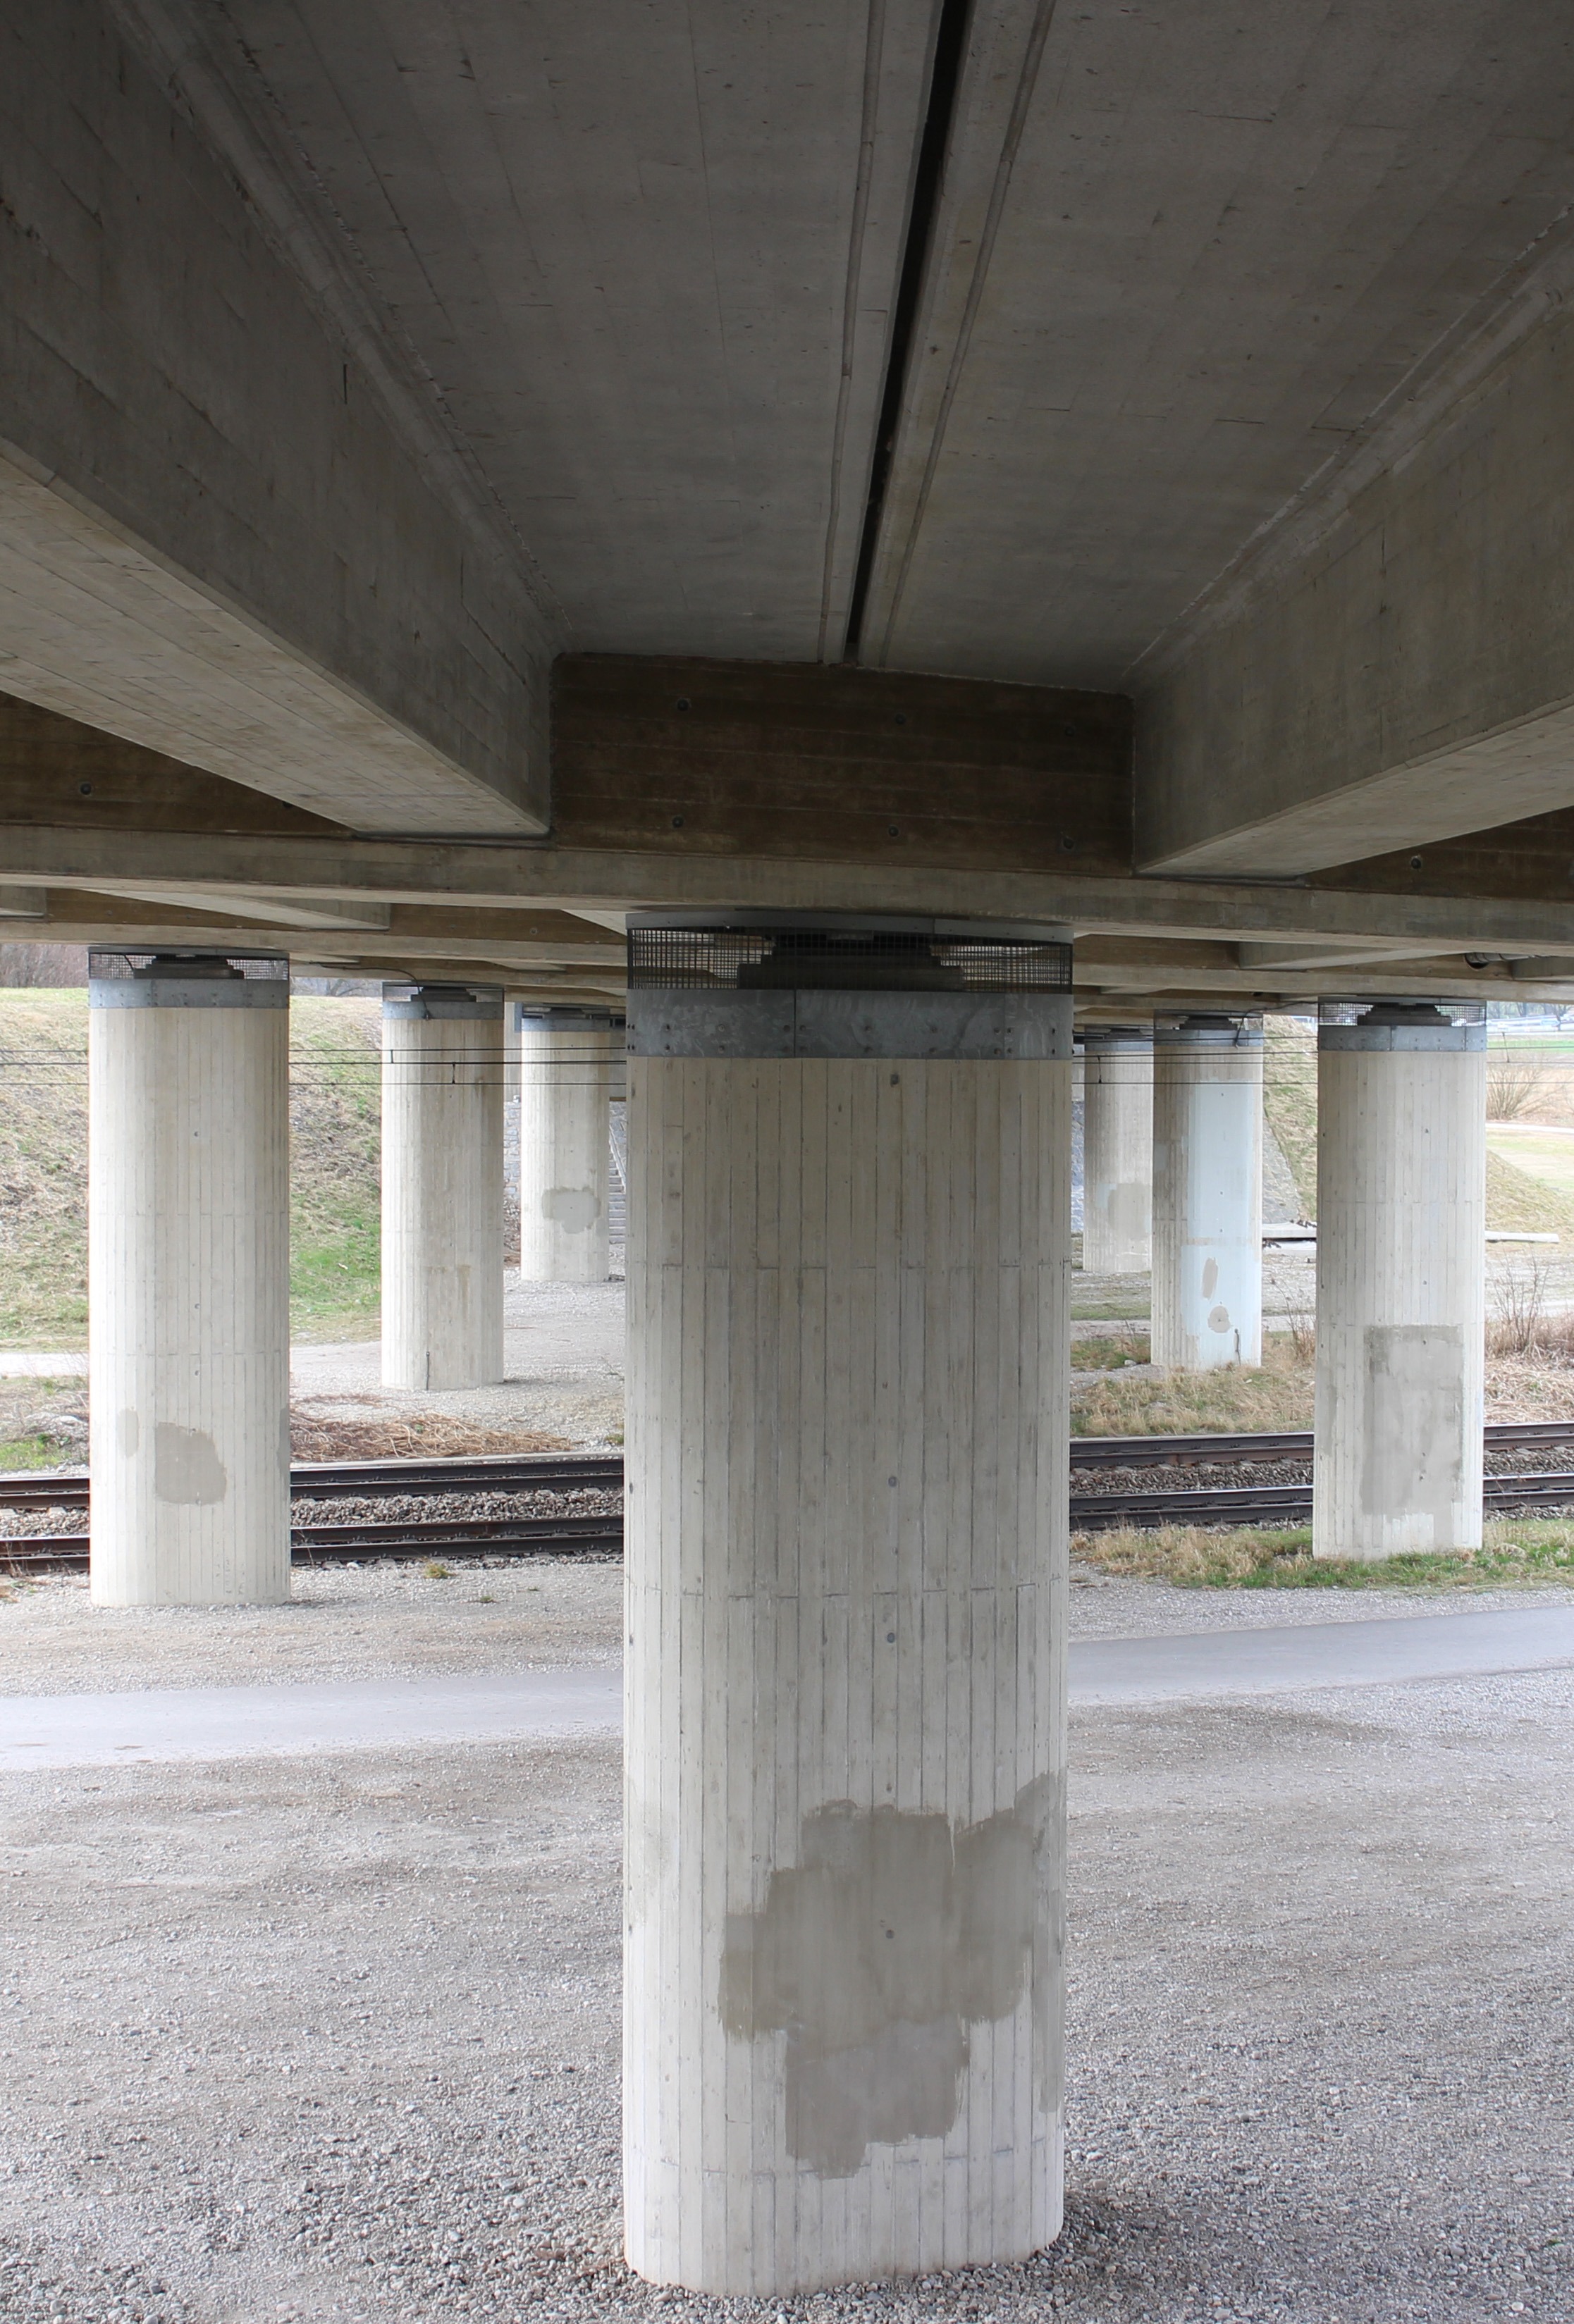
architecture, structure, wood, road, bridge, traffic, house, building, home, arch, pillar, column, interior design, columnar, transfer, road construction, bridge piers, high bridge